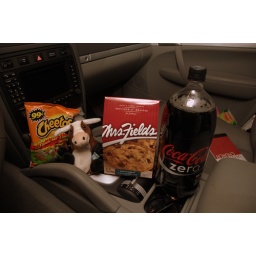
A cute cow drinking coca-cola and eating chocolate chip cookies and cheetos in a car